Rampur, Uttar Pradesh

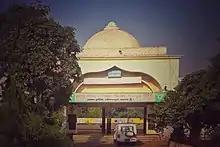
Roadways bus depot in Rampur.

The Rulers of Rampur have had distinct impact on the architecture of the region. The buildings and monuments signify the presence of Mughal type architecture. Some of the buildings are very old and have been built over repeatedly in course of time.